Whoopi Goldberg

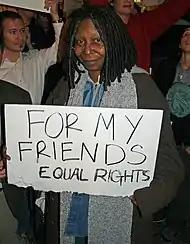
In New York City protesting the 2008 California Proposition 8

In 2001, Goldberg hosted the documentary short "The Making of A Charlie Brown Christmas" and later portrayed Death in "Monkeybone". In 2003, she returned to television in "Whoopi", which was canceled after one season. On her 46th birthday, she was honored with a star on the Hollywood Walk of Fame. She also appeared alongside Samuel L. Jackson and Angela Bassett in the HBO documentary "Unchained Memories" (2003), narrating slave narratives. During the next two years, she became a spokeswoman for Slim Fast and produced two television series: Lifetime's original drama "Strong Medicine", which ran six seasons; and "Whoopi's Littleburg", a children's television series on Nickelodeon. In 2002, Goldberg completed the EGOT (Emmy, Grammy, Oscar, and Tony Awards) when she received the Daytime Emmy Award for Outstanding Special Class Special as a producer of "Beyond Tara: The Extraordinary Life of Hattie McDaniel" and the Tony Award for Best Musical for producing "Thoroughly Modern Millie". She is the first Black woman to be an EGOT recipient. Goldberg returned to the stage in 2003, starring as blues singer Ma Rainey in the Broadway revival of August Wilson's historical drama "Ma Rainey's Black Bottom" at the Royale Theatre. She was also one of the show's producers.